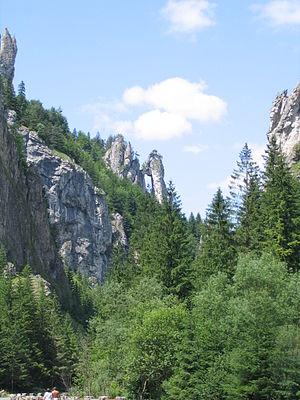
Le parc national Malá Fatra ou parc national de la petite Fatra est situé dans le nord-ouest de la Slovaquie dans le massif des Malá Fatra. Administrativement, il est en partie sur la région de Žilina sur les districts de Žilina, Martin, Dolný Kubín.